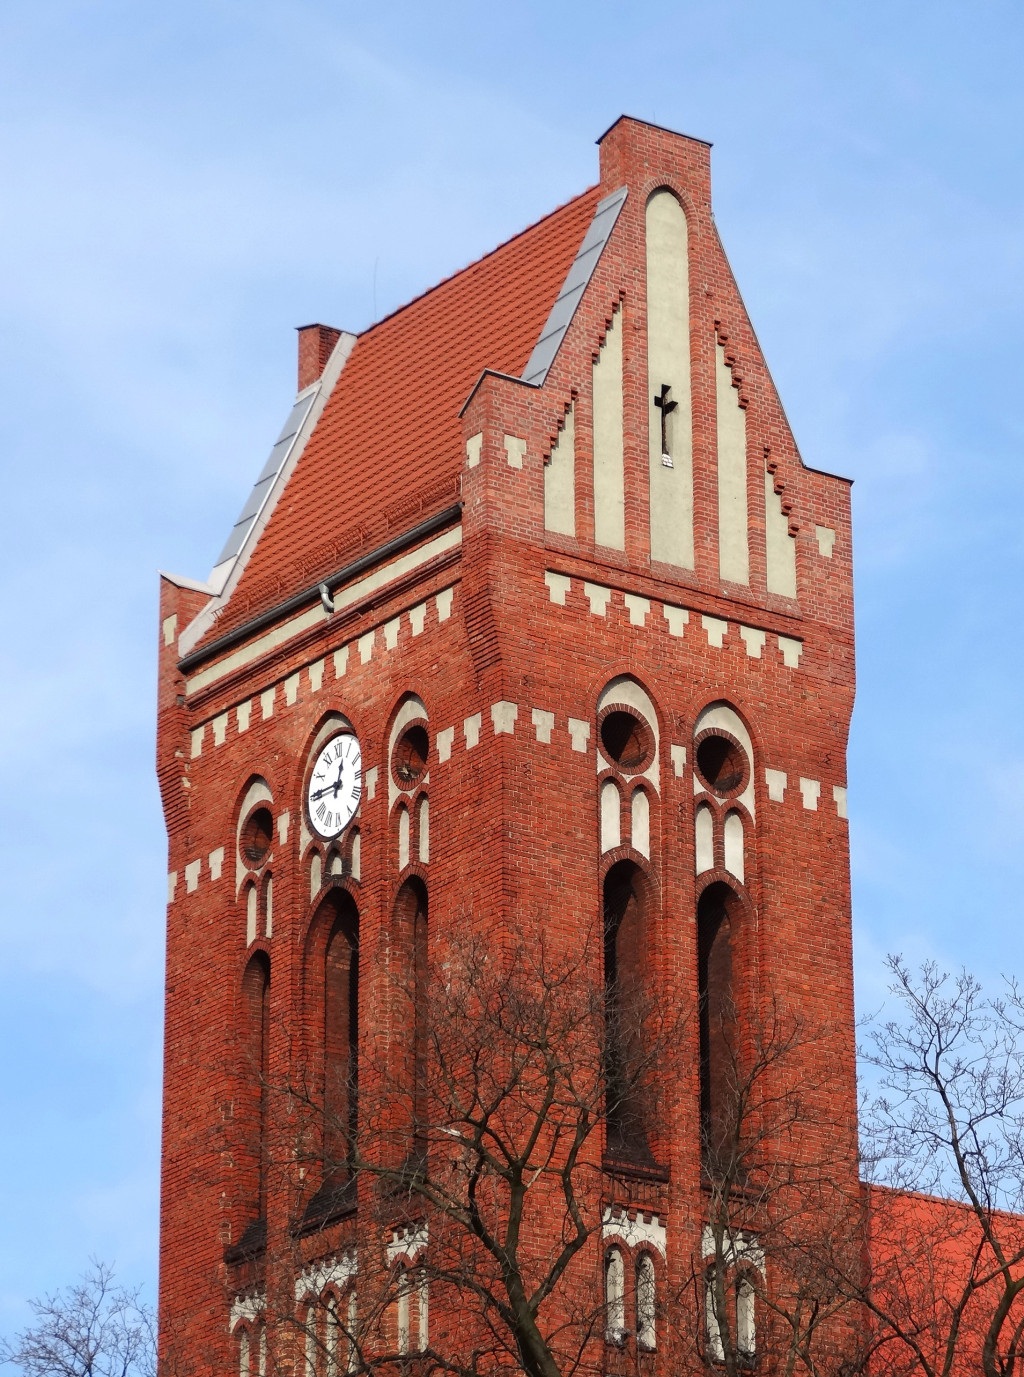
architecture, building, monument, tower, facade, church, chapel, exterior, place of worship, bell tower, religious, spire, steeple, poland, synagogue, bydgoszcz, salvator church